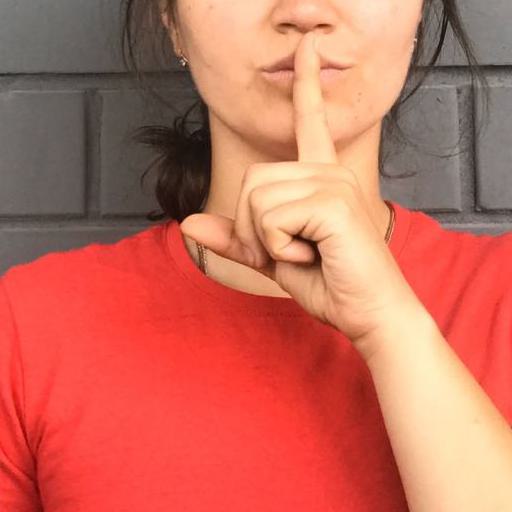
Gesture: mute